Nha Trang Oceanography Institute

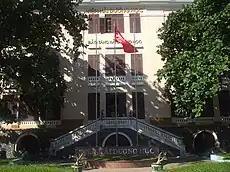
Nha Trang Oceanography Institute

The Nha Trang Oceanography Institute or Institute of Oceanography in Nha Trang is an oceanography institute located at 1 Cau Da St., next to Cau Da Wharf, about 6 km from the center of Nha Trang, Khánh Hòa Province, Vietnam. Established in 1923, it was one of the first centers for scientific research in Vietnam and is an important location for tropical oceanographic research. Since the establishment, the center has published approximately 1,100 scientific studies comprising 62.6% about marine biodiversity, 11.6% about marine physics, 7.6% about ecology and environment; 5.4% about marine geology, and 4.4% about marine chemistry and biochemistry